British Marine Art (Romantic Era)

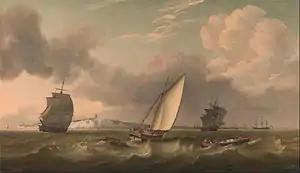
Thomas Luny, "A Packet Boat Under Sail in a Breeze off the South Foreland" (1780)

Marine art was especially popular in Britain during the Romantic Era, and taken up readily by British artists in part because of Great Britain's geographical form (an island). This article deals with marine art as a specialized genre practised by artists who did little or nothing else, and does not cover the marine works of the leading painters of the period, such as, and above all, J. M. W. Turner. The tradition of British marine art as a specialized genre with a strong emphasis on the shipping depicted began in large part with the artists Willem Van de Velde the Elder and his son, called the Younger in the early 18th century. The Van Veldes, originally from Holland, moved to England to work for King Charles II).